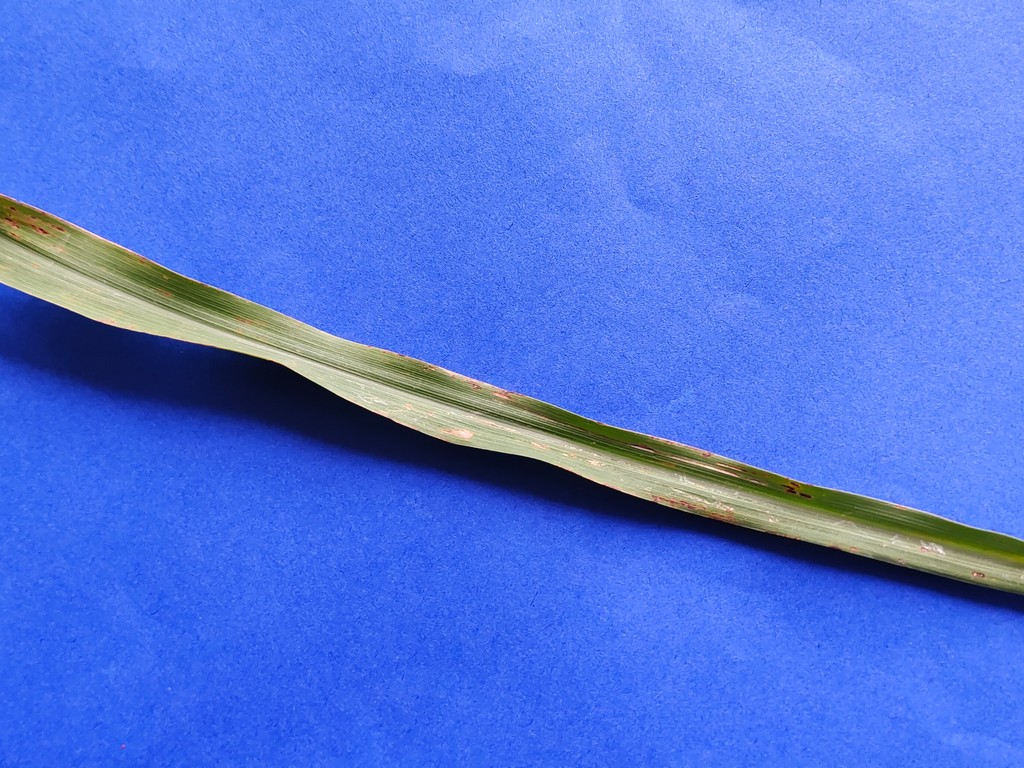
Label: Unhealthy